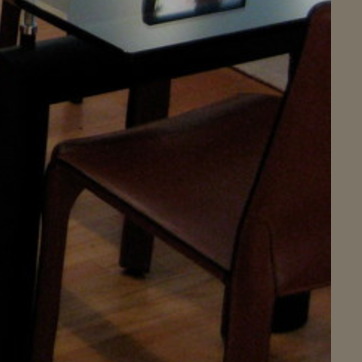
Material: leather